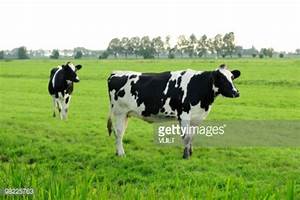
Label: cow